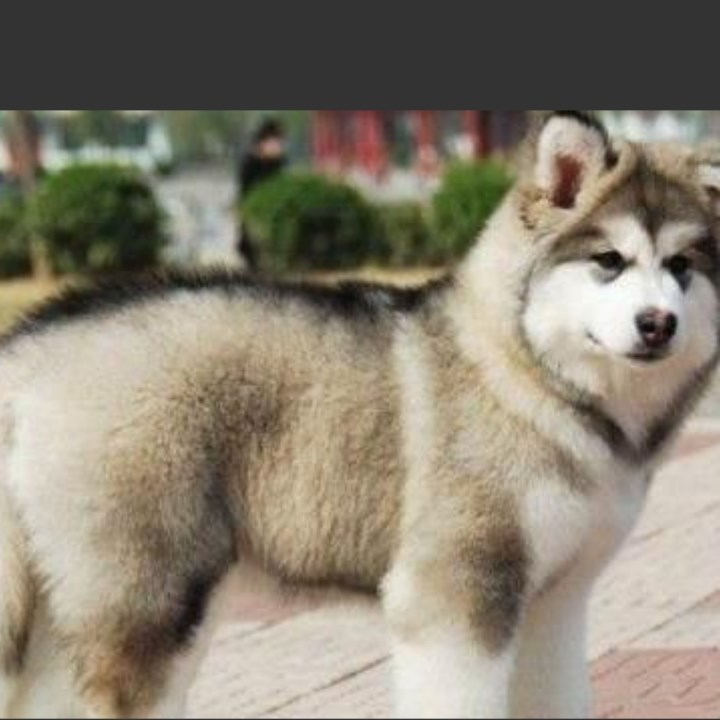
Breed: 1324-n000004-malamute